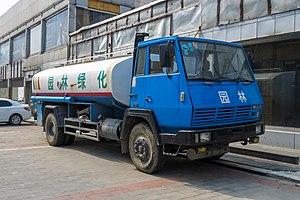
China National Heavy Duty Truck Group Co., Ltd., CNHTC ou Sinotruk Group est un fabricant de camions appartenant à l'état chinois dont le siège est à Jinan, dans la province du Shandong. Il est actuellement le troisième constructeur de camions en Chine continentale. Il est célèbre pour avoir développé et fabriqué le premier camion lourd de Chine - "Huanghe" JN150.